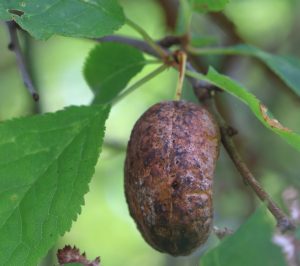
Plant: Plum
Disease: plum pocket disease